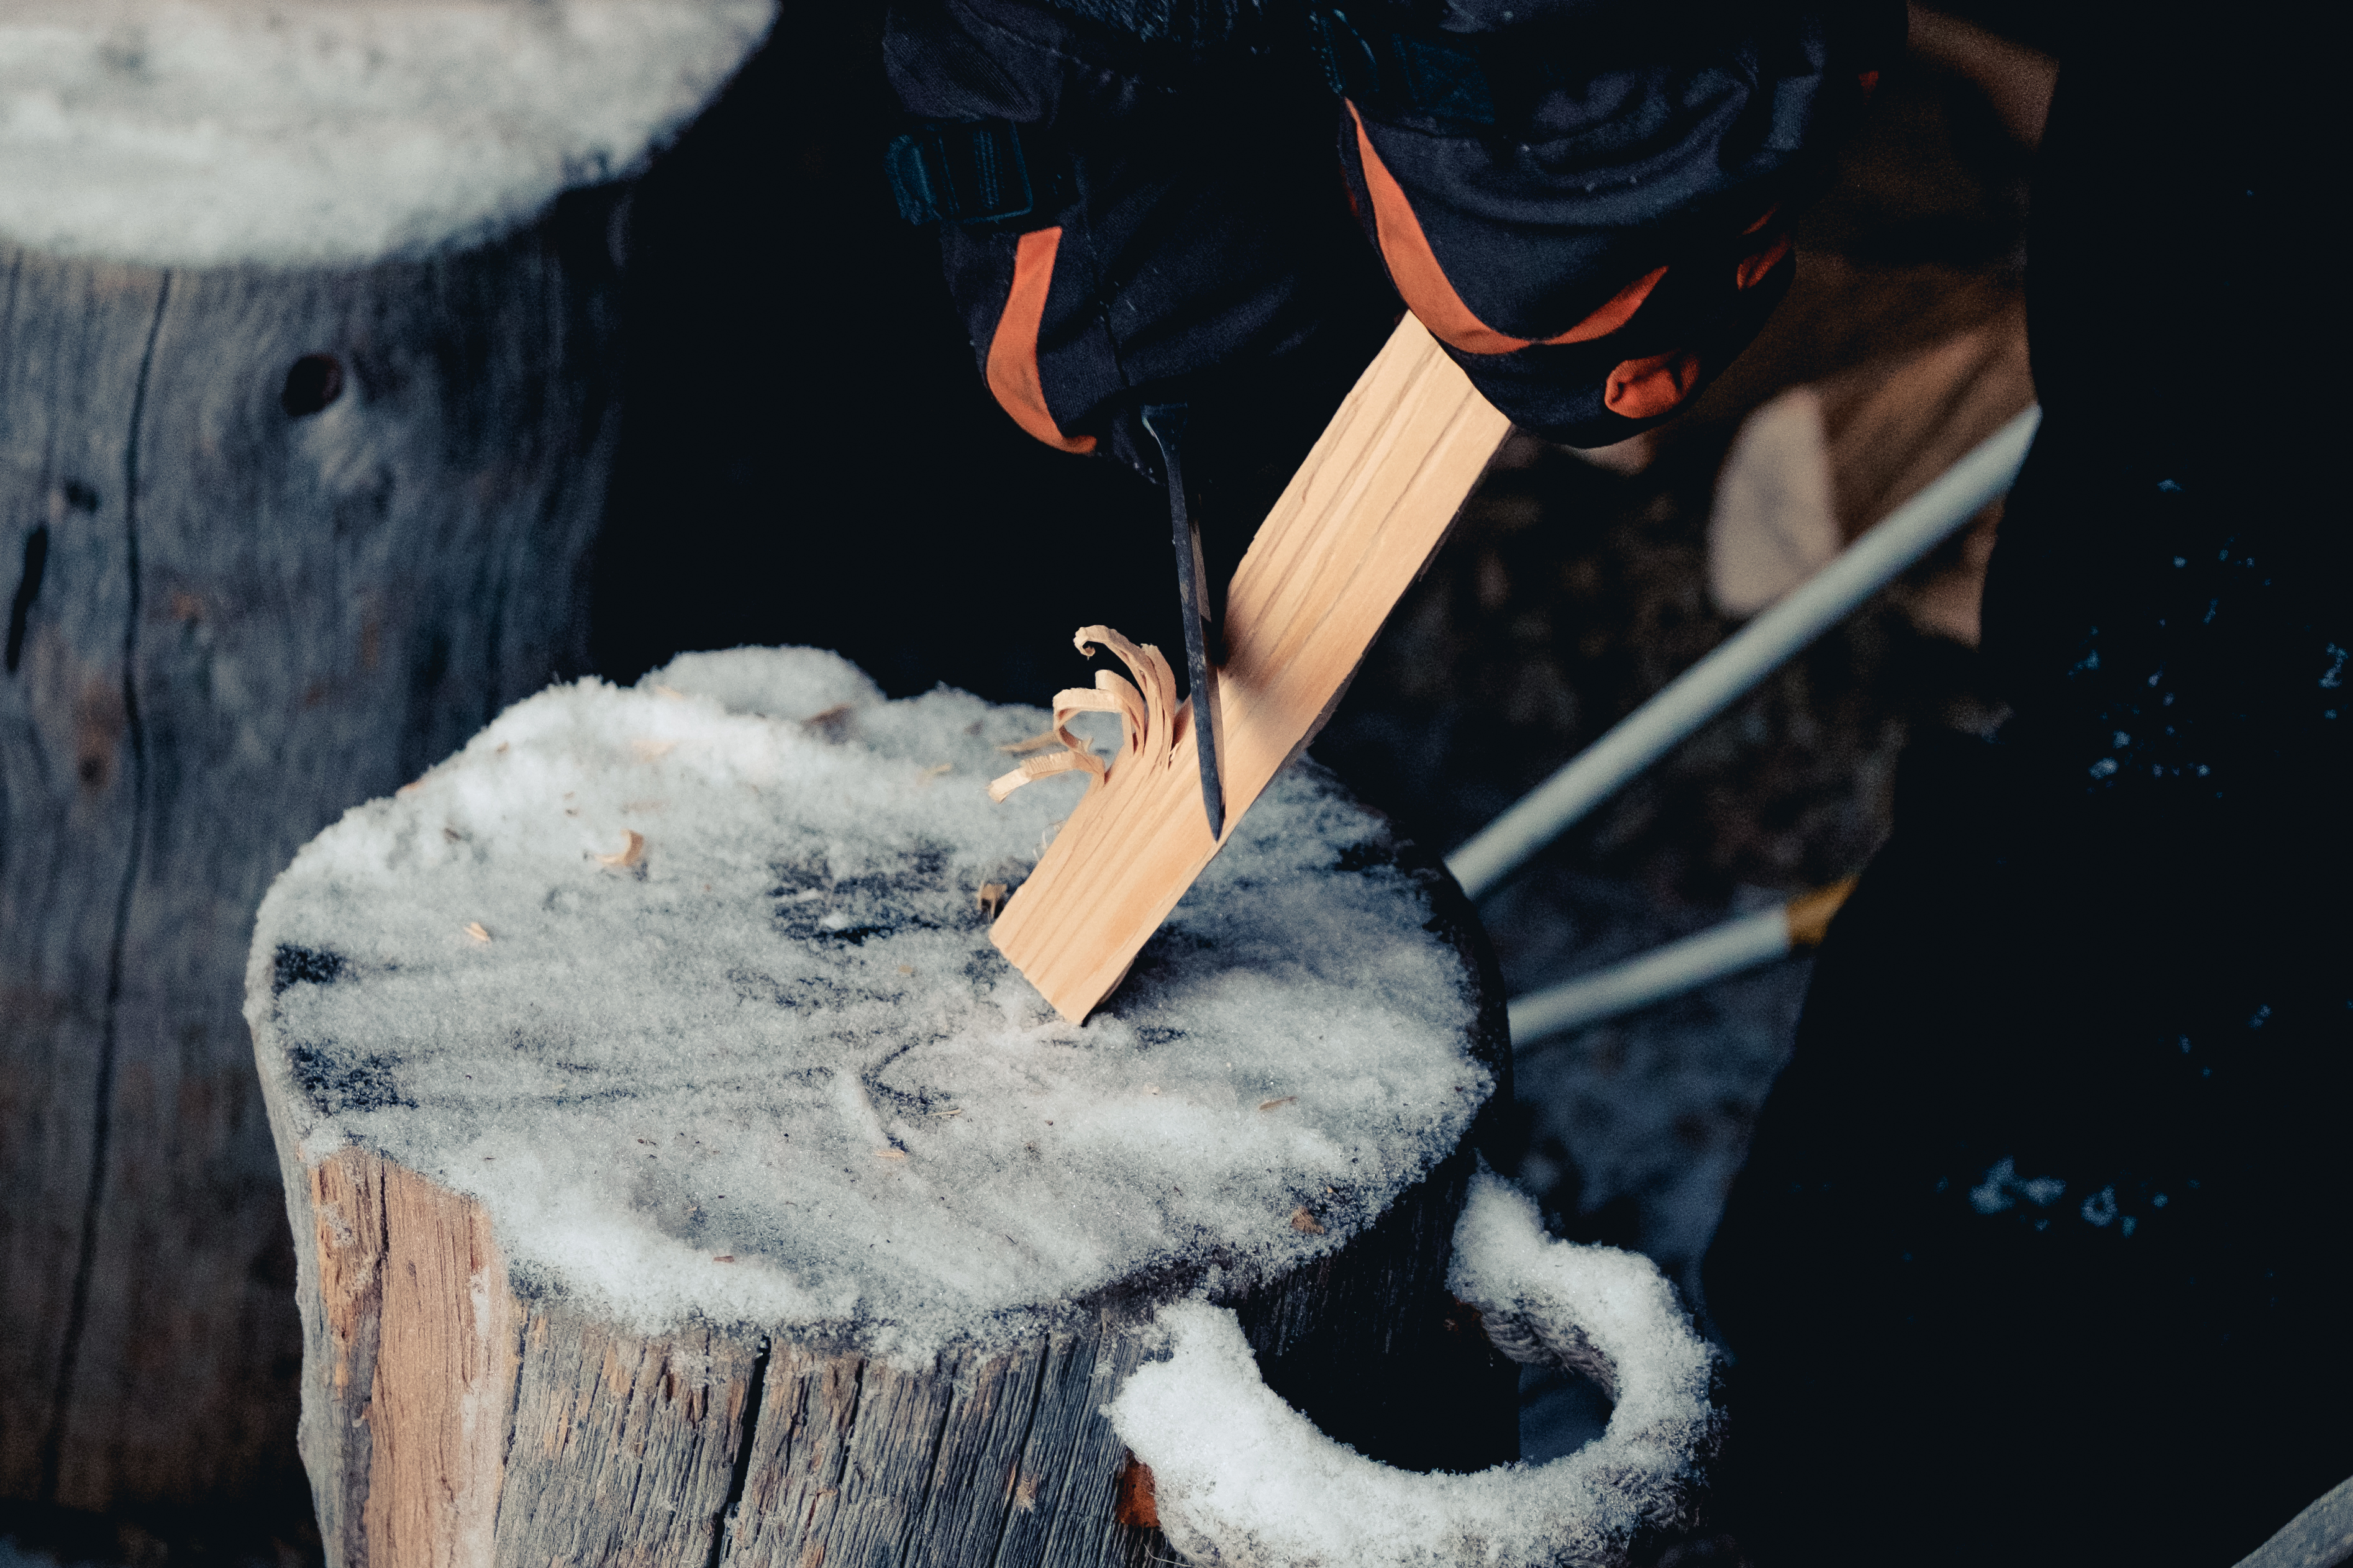
snow, winter, wood, log, blue, craft, woodwork, craftsman, craftsmanship